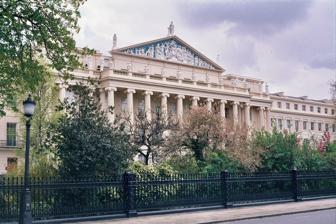
Building: Cumberland Terrace
Country: United Kingdom
Year built: 1826
Grade I listed terrace in London Cumberland Terrace Cumberland Terrace is a neoclassical terrace on the eastern side of Regent's Park in the London Borough of Camden , completed in 1826. It is a Grade I listed building . History It was one of several terraces and crescents around Regent's Park designed by the British architect John Nash (1752–1835), under the patronage of the Prince Regent (later George IV ). The terrace was to stand opposite the Prince's proposed palace in the park and was therefore of particular importance in the scheme. It was named after the Prince Regent's brother, the Duke of Cumberland ( King George III 's younger son), later King of Hanover . The Terrace was built by William Mountford Nurse, with James Thomson serving as resident architect, and was completed in 1826. It consists of three main blocks, linked by decorative arches with typical neoclassical style and grandeur. The central block includes a large sculptural pediment by J. G. Bubb above a long colonnade of Ionic columns. Originally comprising 31 houses which were entirely reconstructed behind the original façade in the 1960s, some have been converted into flats but many houses are still separate family homes. During the Second World War the Nash buildings around the park, including Cumberland Terrace, fell into what one newspaper called "a sad state of neglect … caused by bombing and the ravages of time". An official report commented "there is not a single terrace which does not give the impression of hopeless dereliction". In the early 1950s restoration work restored the portico of Cumberland Terrace to "its former glory". The terrace was mainly occupied by government departments during and after the war, and in the 1950s there was a short-lived proposal to turn the whole terrace into a hall of residence for the University of London . By 1957 the freeholder of the terrace, the Crown Estate , had adopted the policy of returning it, and the other Nash terraces, to private residential use, as recommended ten years earlier in the report of a government committee on the post-war future of the terraces. Notable residents The first resident, William Mountford Nurse himself, moved into the terrace in 1828; the building was not fully occupied until 1836. Another early resident was the art collector Henry Vaughan , who lived at no. 28 from 1834 until his death in 1899. He gave The Hay Wain to the National Gallery after enjoying it at home for some twenty years. In the 1920s and 1930s the pianist Mark Hambourg lived at 27 Cumberland Terrace with his wife, the violinist Dorothea Muir Mackenzie and their four daughters, including the pianist Michal Hambourg. Other residents of the terrace included the actresses Gladys Cooper and Fay Compton . Wallis Simpson moved into No 16 in 1936 after leaving her husband. Among those born in Cumberland Terrace were the theatre manager Sir Bronson Albery , the teacher and historian Oscar Browning , the author Daphne du Maurier (at the house, no. 24, of her father, the actor Gerald du Maurier ) and the playwright Gertrude Jennings . See also List of eponymous roads in London References